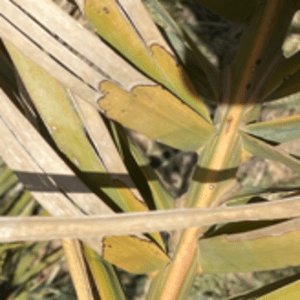
Label: Rachis Blight